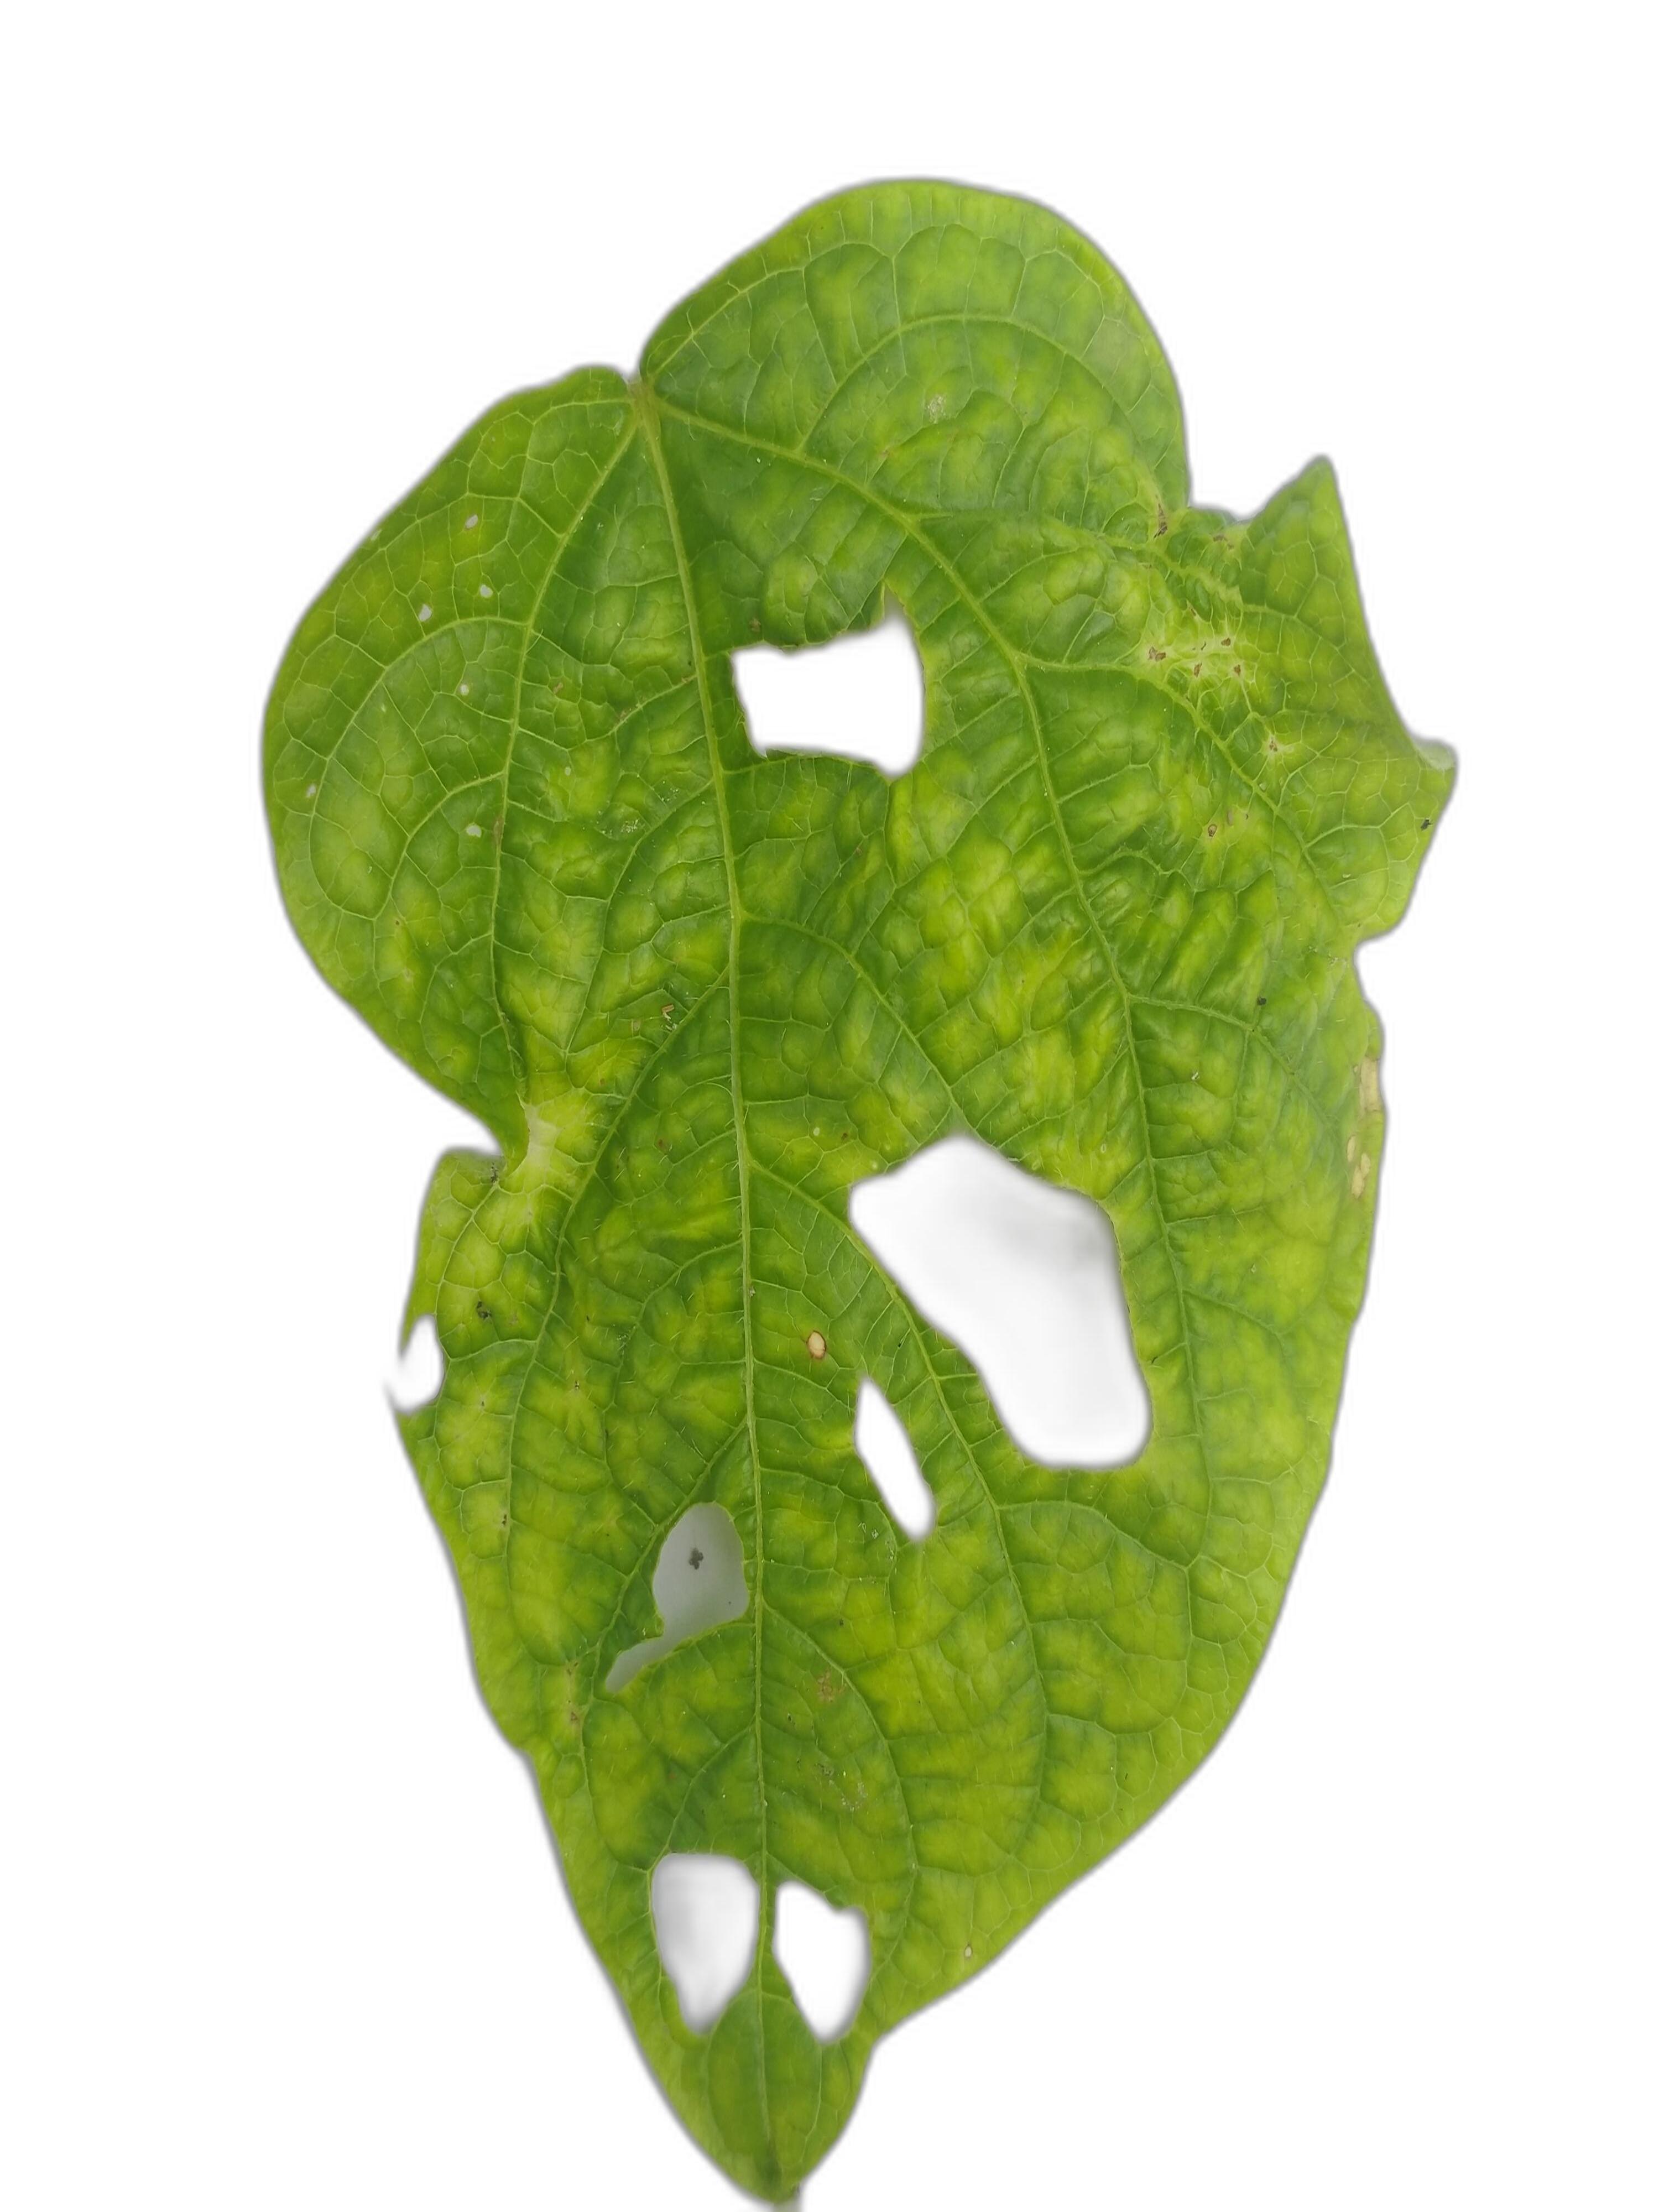
Label: Leaf Crinkle